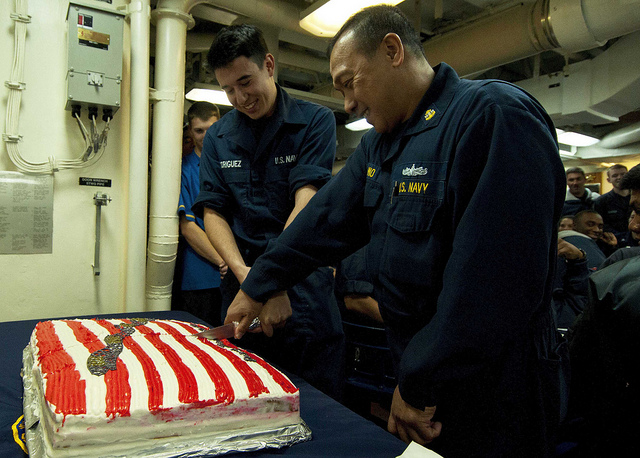
Several men cutting a large cake on a boat.